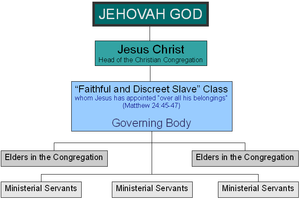
Jehovas Vidners Styrende Råd
Det Styrende Råd (Governing Body) i Jehovas Vidners hierarki
Det Styrende Råd er Jehovas Vidners åndelige ledelse og dikterer deres tolkning af Bibelen til medlemmerne gennem publikationer, især Vagttårnet, som distribueres gennem Vagttårnets Bibel- og Traktatselskab. Det Styrende Råd bestemmer Jehovas Vidners doktriner.